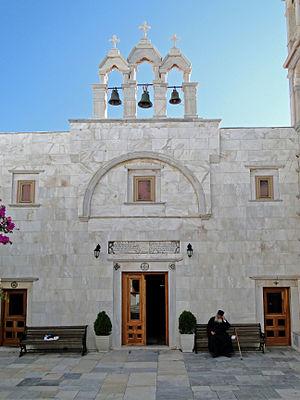
Façade de l'église du monastère de la Panagia Tourliani, Ano Mera, Mykonos, Grèce
Mykonos est une île de la mer Égée située dans le nord des Cyclades grecques.